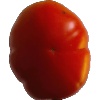
Label: Tomato 1